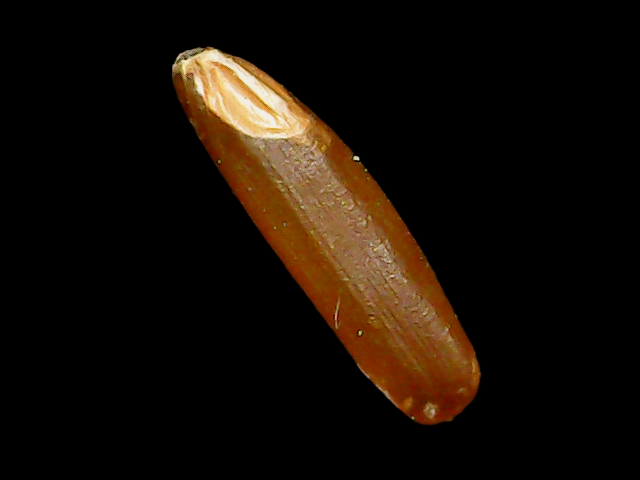
Rice variety: Binadhan20